Mark Prager Lindo

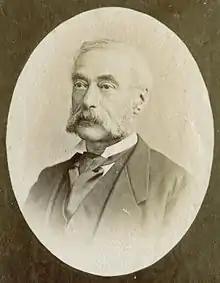
Mark Prager Lindo

Mark Prager Lindo (18 September 1819 – 9 March 1877) was a Dutch prose writer of English-Jewish descent. He was born in London, England.